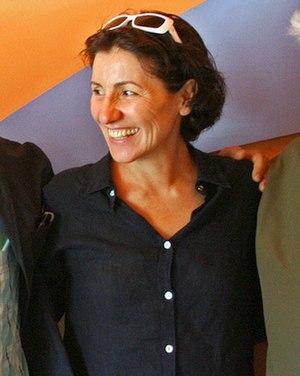
Roque Santeiro est une telenovela brésilienne réalisée par Paulo Ubiratan, Marcos Paulo, Gonzaga Blota et Jayme Monjardim. Créée et diffusée sur la chaîne Rede Globo à 20 heures, depuis le 24 juin 1985 jusqu'au 21 février 1986, la version originale est composée de 209 épisodes. Ce feuilleton télévisé rencontra un succès retentissant au Brésil, à Cuba, au Portugal, au Cap Vert et en Angola.